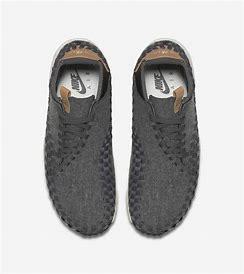
Brand: Nike
Model: Air Footscape Woven Chukka